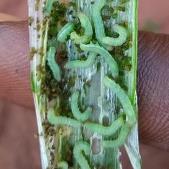
Crop: Onion
Condition: caterpillar-p